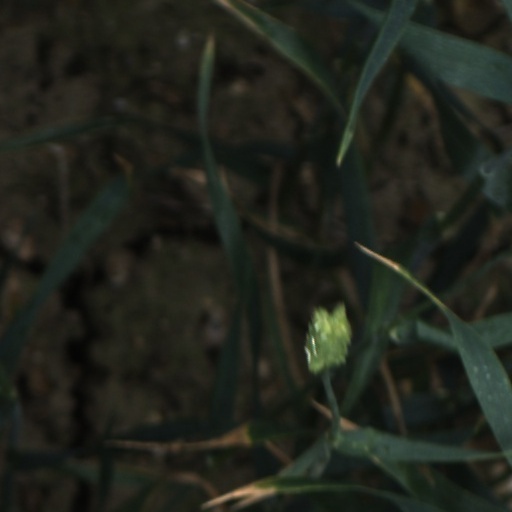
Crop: wheat